Virgin Bhanupriya

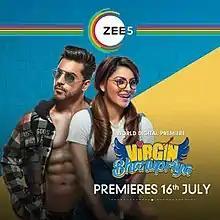
Promotional poster

Virgin Bhanupriya is a 2020 Indian Hindi-language comedy drama film directed by Ajay Lohan and produced by Shreyans Mahendra Dhariwal. The film stars Urvashi Rautela in the lead role, with Gautam Gulati, Archana Puran Singh, Chaitanya Kanhai and Rumana Molla playing supporting roles. The film is a family comedy that explores relationship between youngsters and their families. The film was scheduled for theatrical release in India and received negative reviews, but has moved to release on 16 July 2020 through ZEE5 due to the COVID-19 pandemic.